House of Iljo Filipovski

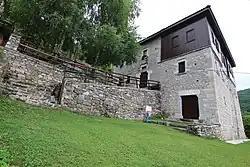

The House of Iljo Filipovski is a historical house in Galičnik that is listed as Cultural heritage of North Macedonia. It is in ownership of one branch of the family of Filipovski.